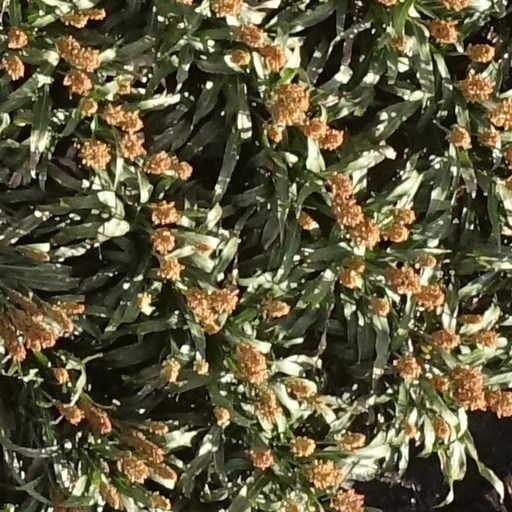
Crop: sorghum